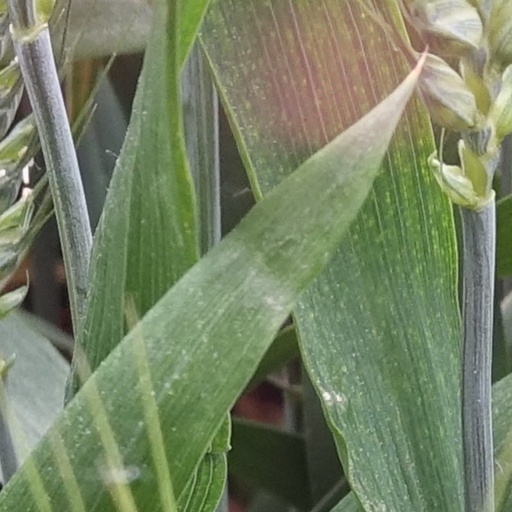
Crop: wheat